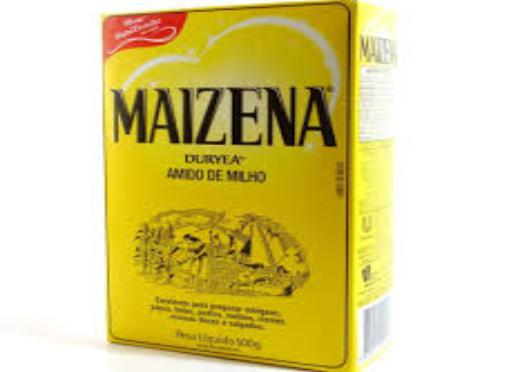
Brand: Maizena
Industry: Food